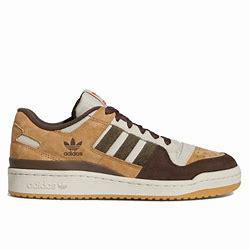
Brand: adidas
Model: originals Adidas Originals Forum 84